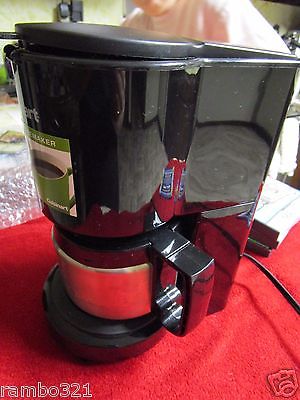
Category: coffee maker